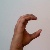
The image shows a hand gesture representing the letter 'C' in Indian Sign Language.